Sky position (RA, Dec in degrees): 167.969, 30.487
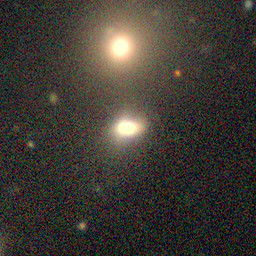
Galaxy morphology: Disturbed Galaxies